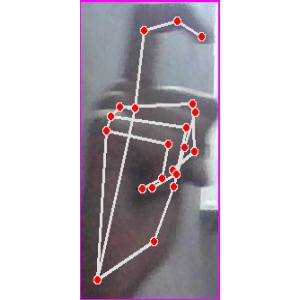
अक्षर: ट